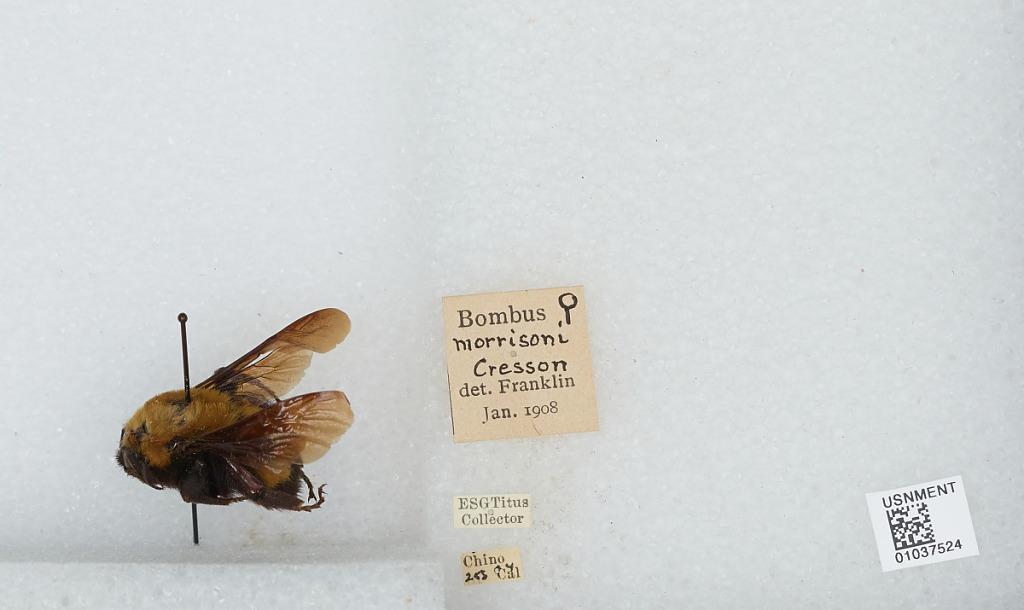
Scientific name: Bombus (Separatobombus) morrisoni Cresson
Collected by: E. Titus
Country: United States
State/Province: California
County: San Bernardino
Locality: Chino
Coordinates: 34.0178, -117.69
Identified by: Franklin